Garuda

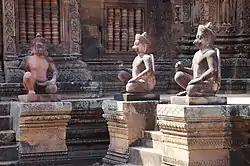
Garuda guardian sculptures "(two on right side)", Banteay Srei temple, Cambodia.

In India and the rest of Southeast Asia the eagle symbolism is represented by Garuda, a large bird with eagle-like features that appears in both Hindu and Buddhist epic as the vahana (vehicle) of the god Vishnu. Garuda became the national emblem of Thailand and Indonesia; Thailand's Garuda is rendered in a more traditional anthropomorphic style, while that of Indonesia is rendered in heraldic style with traits similar to the real Javan hawk-eagle.